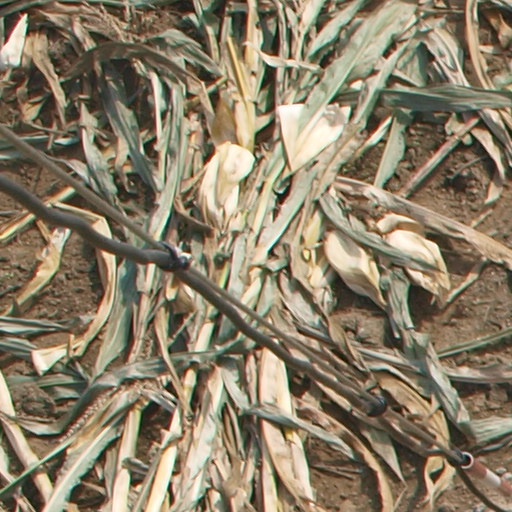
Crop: maize; corn